UBS

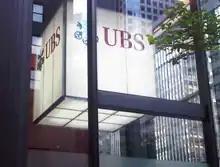
The UBS Investment Bank's Offices at 299 Park Avenue in New York City

As of 31 December 2024, the geographical distribution of the shareholders presents itself as follows: